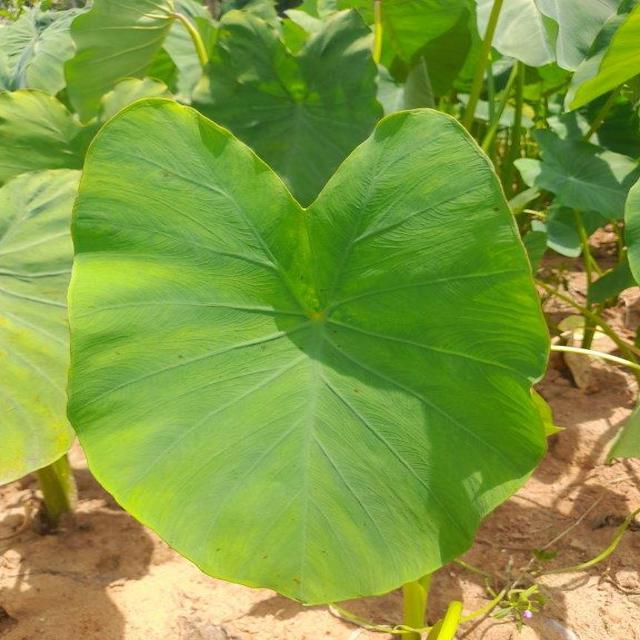
Label: Early_Blight